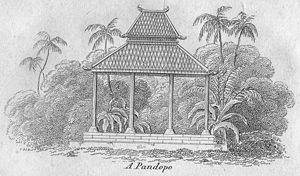
"Un pendopo est, à Java en Indonésie, un grand pavillon ouvert, de plan rectangulaire, consistant en un toit soutenu par une structure reposant sur une ou plusieurs rangées de colonnes. Le mot vient du sanscrit mandapa, ""pavillon"".